Malaclypse the Younger

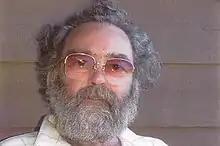

Gregory Hill (May 21, 1941July 20, 2000), better known by the pen name Malaclypse the Younger, was an American author. He is listed as author of the "Principia Discordia", which was written with Kerry Wendell Thornley (a.k.a. Lord Omar Khayyam Ravenhurst) and others. He was also adapted as a character in "The Illuminatus! Trilogy" (1975). During the early years of circulation of the "Principia Discordia", rumors claimed that the author of the book was Richard Nixon, Timothy Leary, or Robert Anton Wilson; or that the book and Malaclypse the Younger were both fictional inventions of Robert Anton Wilson, as with Abdul Alhazred's "Necronomicon".